Soroti

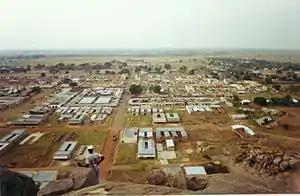
View of central Soroti City from the Rock

Soroti City is surrounded by Soroti District, of the Teso sub-region, in the Eastern Region of Uganda, lying north of Lake Kyoga. Soroti is approximately , by road, northwest of the city of Mbale, the largest urban centre in Uganda's Eastern Region. Soroti lies on the Tororo–Mbale–Soroti Road or Lira-Mbale route, approximately , by road, northeast of Kampala, Uganda's capital and largest city. The coordinates of Soroti are 1°42'54.0"N, 33°36'40.0"E (Latitude:1.715000; Longitude:33.611111). Soroti lies at an average elevation of above mean sea level.